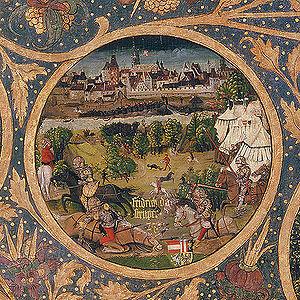
Frédéric II, dit le Querelleur ou le Batailleur, né le 25 avril 1211 à Wiener Neustadt et mort le 15 juin 1246 sur les bords de la Leitha, fut le dernier duc d'Autriche et de Styrie de la maison de Babenberg régnant de 1230 jusqu' à sa mort sur le champ de bataille. Son décès marque le début de l'interrègne autrichien et d'une dure lutte de succession dans laquelle le roi Ottokar II de Bohême a tout d'abord pu s'imposer.
Voici une liste des souverains d'Autriche depuis la création de ce pays en 976 avec l'avènement de la maison de Babenberg.
Cette page concerne l'année 1246 du calendrier julien.